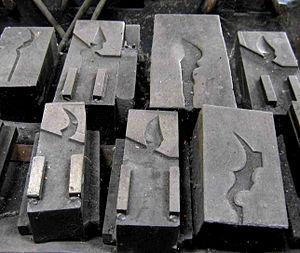
Le forgeage est l'ensemble des techniques permettant d'obtenir une pièce mécanique en appliquant une force importante sur une barre de métal, à froid ou à chaud, afin de la contraindre à épouser la forme voulue.
Les Forges de Pesmes sont un établissement métallurgique industriel fondé en 1660 par Claude de la Baume pour la fabrication d'armes sur les bords de la rivière Ognon, à l'extrême sud du département de la Haute-Saône. Il est situé sur le territoire de la commune de Pesmes.